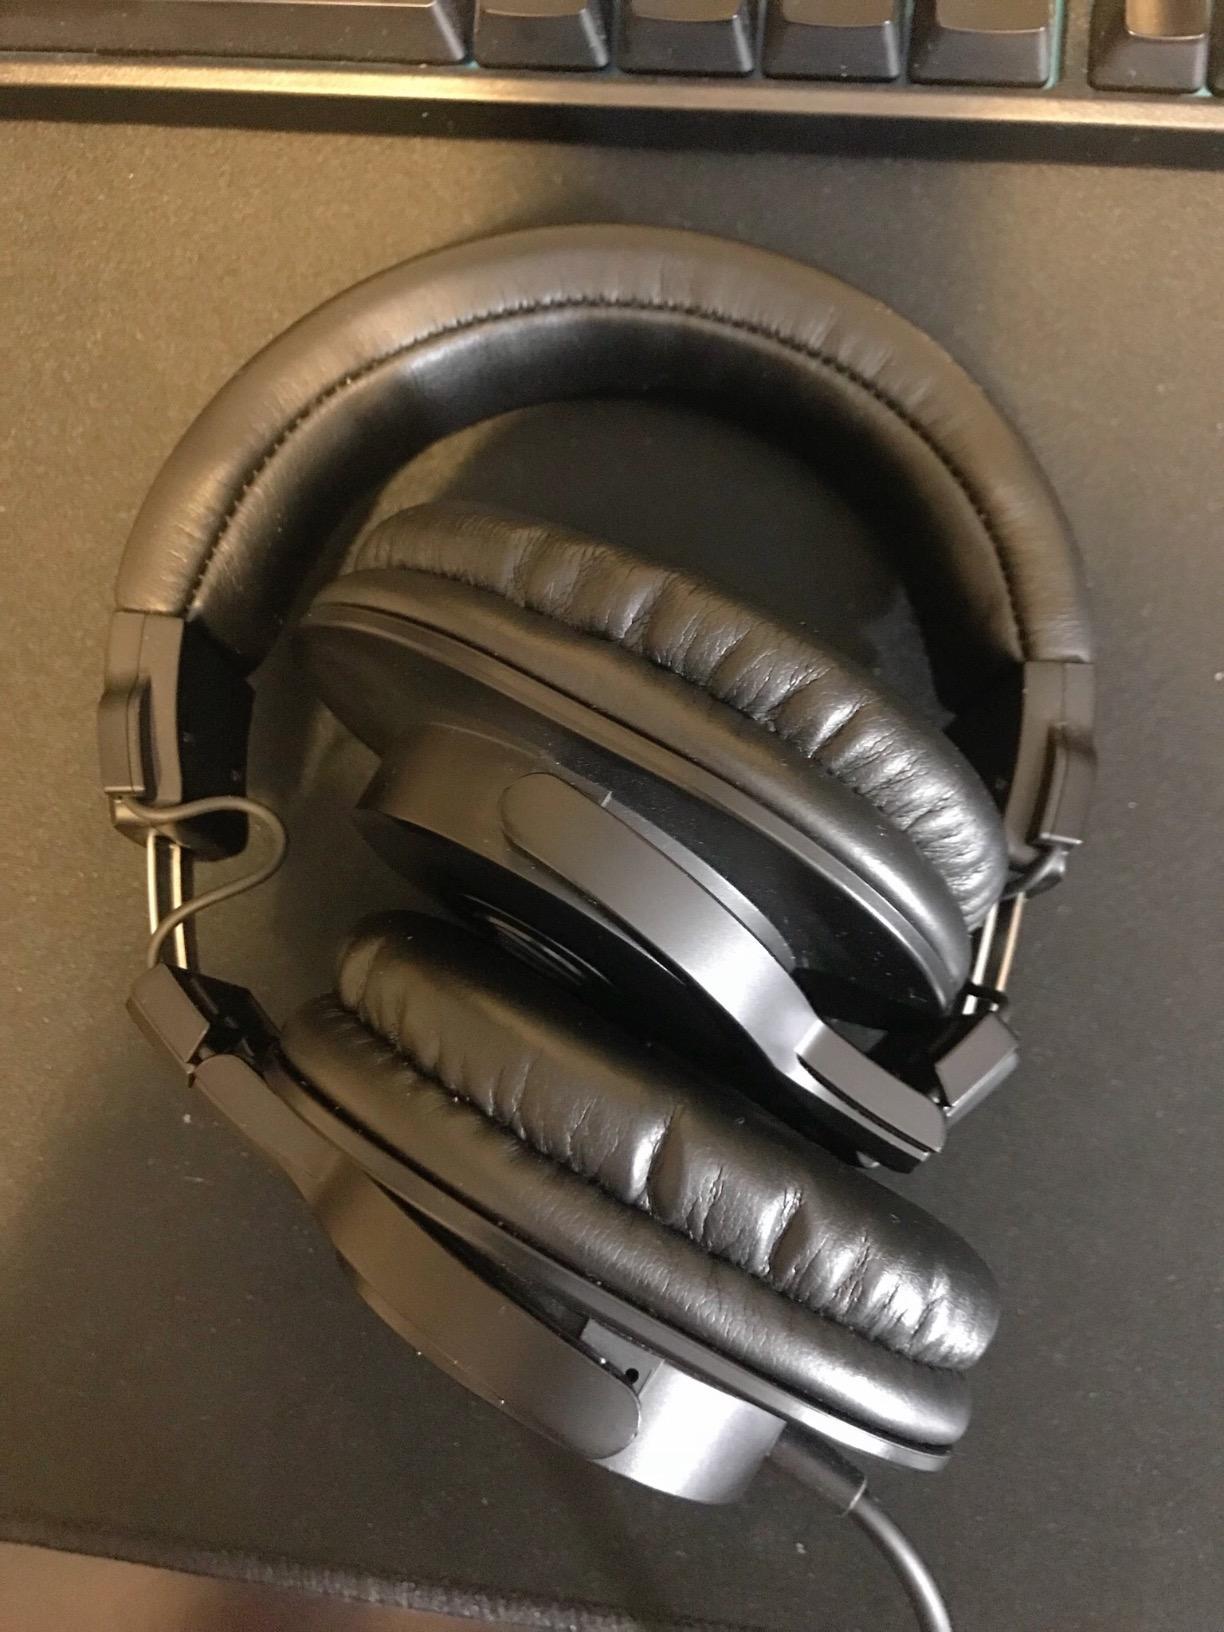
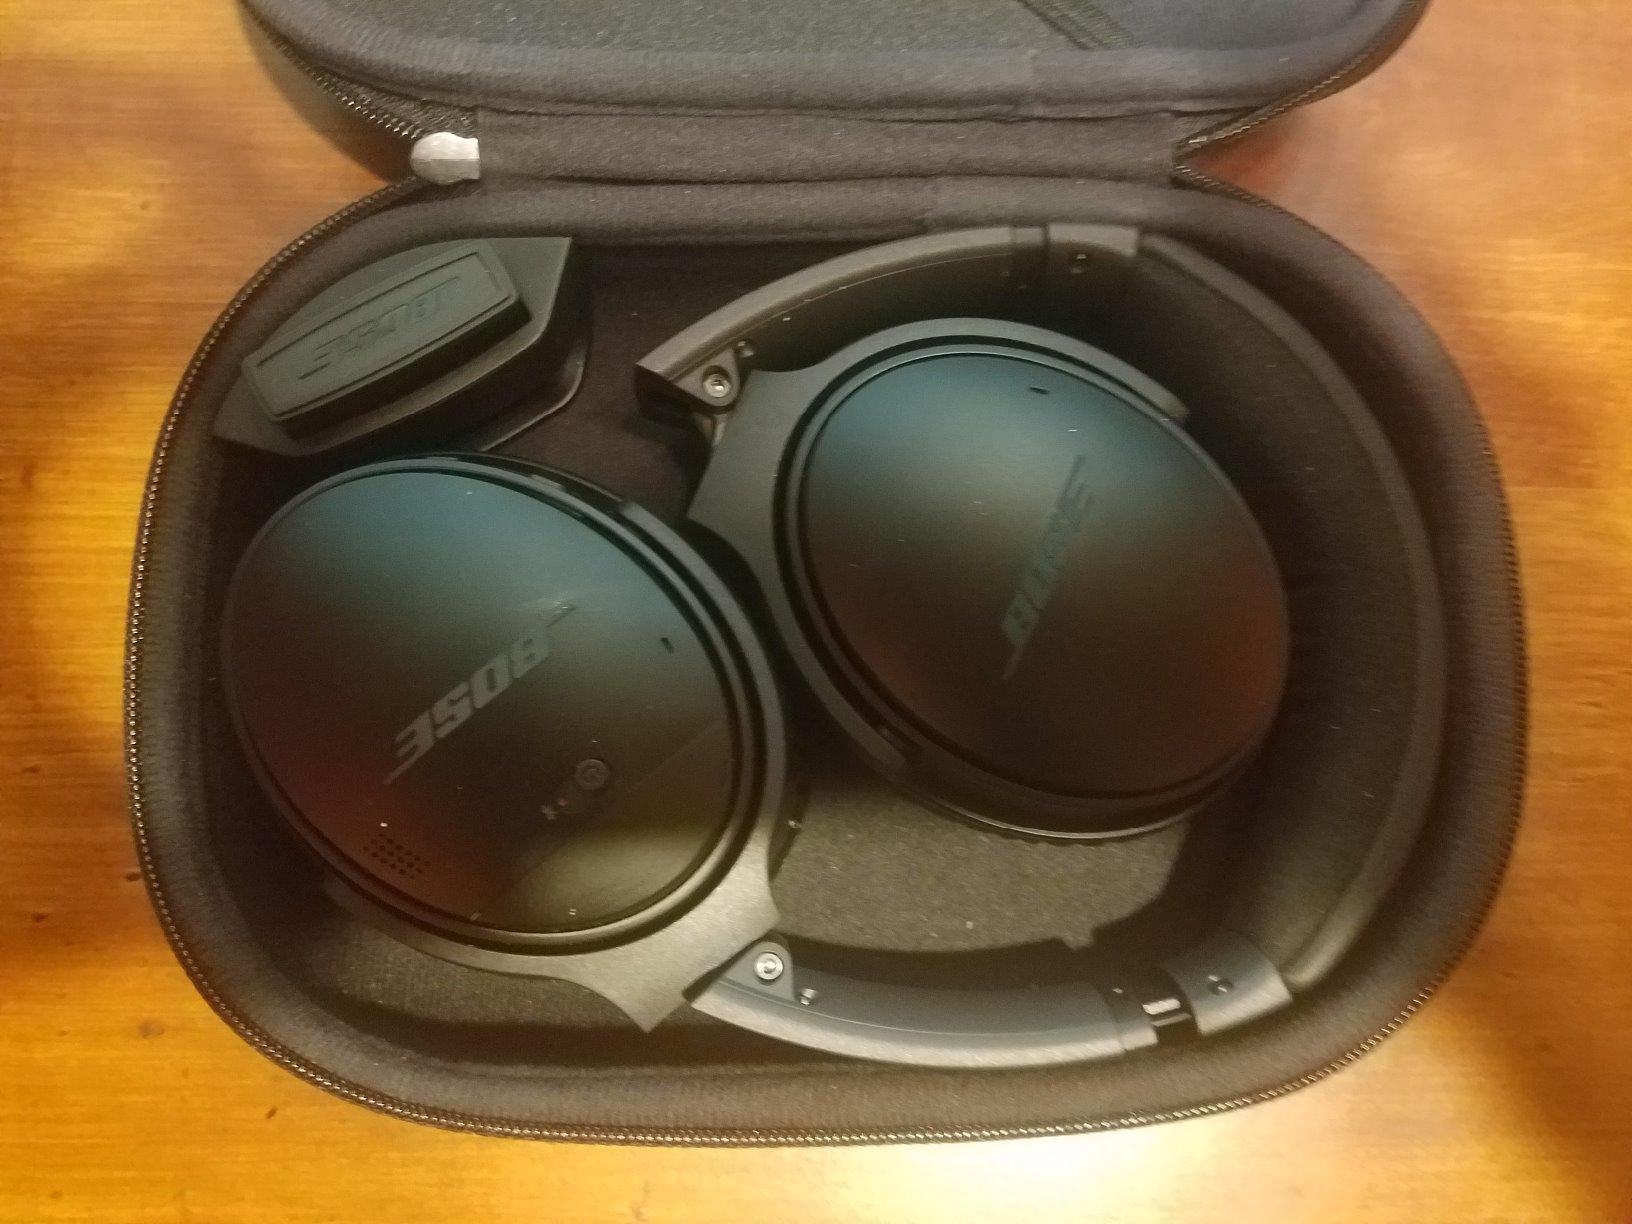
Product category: headphones
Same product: no